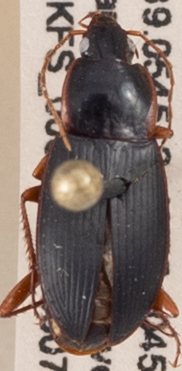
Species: Calathus opaculus
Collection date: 2021-09-07
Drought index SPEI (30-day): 1.45
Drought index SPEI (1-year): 0.47
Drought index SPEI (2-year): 0.39